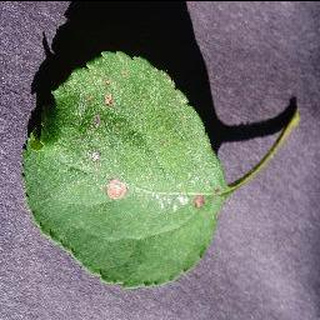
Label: apple_black_rot